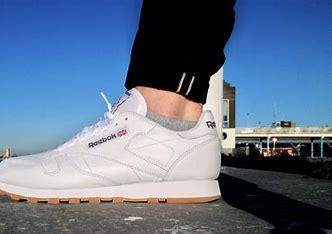
Brand: Reebok
Model: Classic Leather